Chlorine

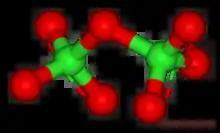
Structure of dichlorine heptoxide, ClO, the most stable of the chlorine oxides

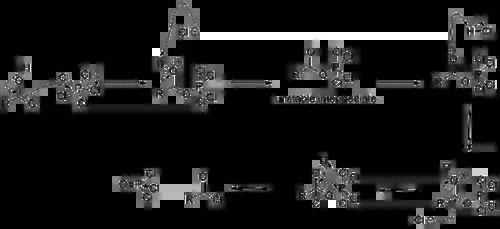
Suggested mechanism for the chlorination of a carboxylic acid by phosphorus pentachloride to form an acyl chloride

The chlorine oxides are well-studied in spite of their instability (all of them are endothermic compounds). They are important because they are produced when chlorofluorocarbons undergo photolysis in the upper atmosphere and cause the destruction of the ozone layer. None of them can be made from directly reacting the elements.